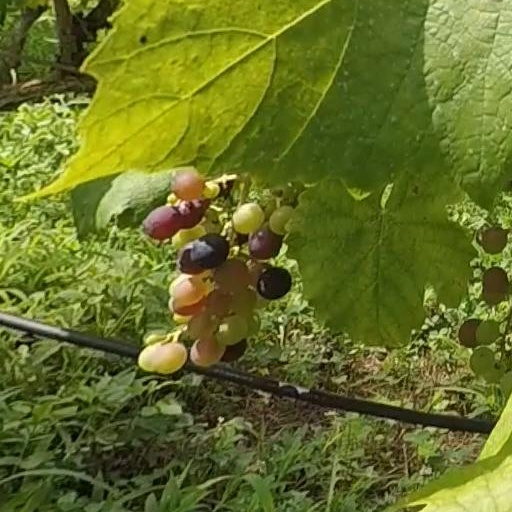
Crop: grape